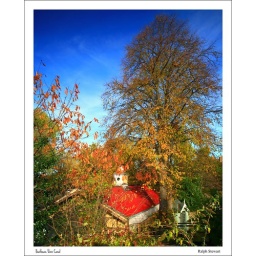
The Red Roof of the boat house on the Union Canal in Edinburgh stands out against the autumn colours of the trees.